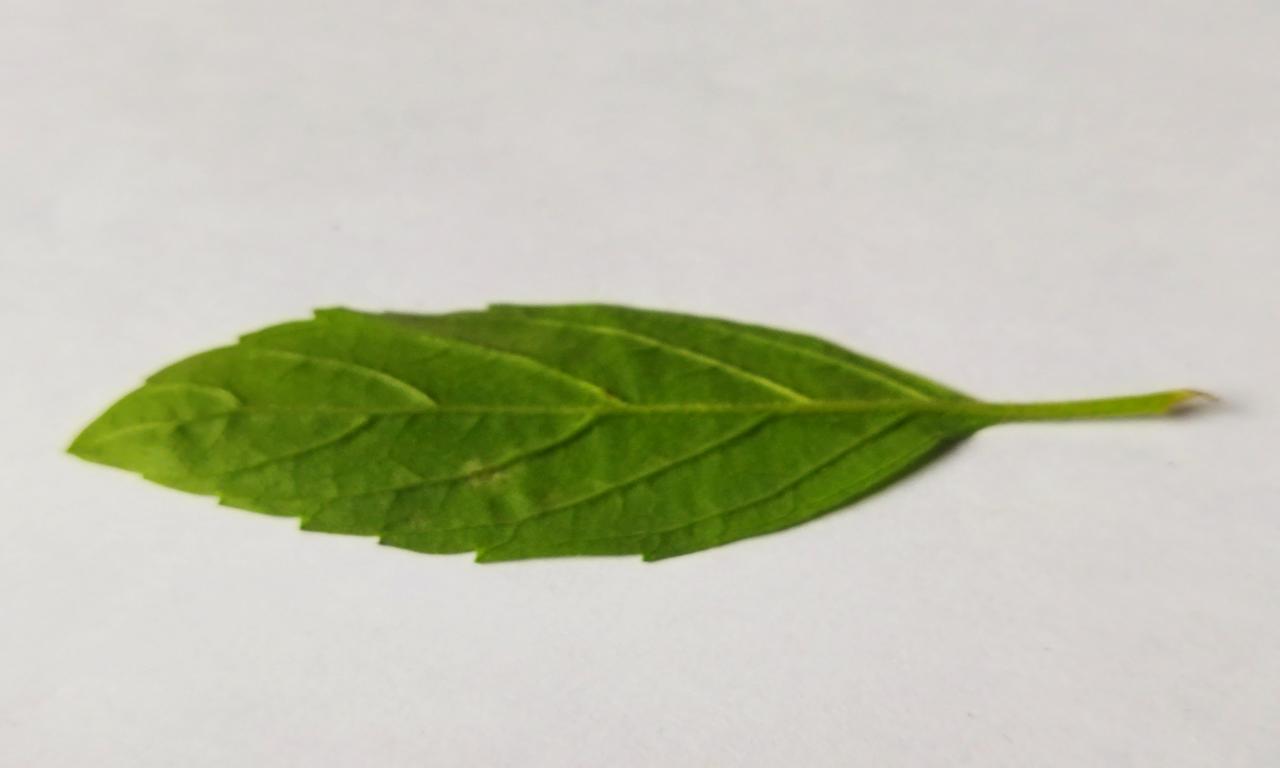
Label: Fresh